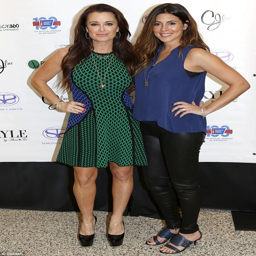
night out : book character posed at the charity event